Krishnagiri

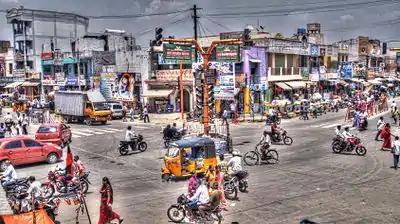
Krishnagiri traffic circle

Krishnagiri is well connected to various parts of India through several National Highways that include Krishnagiri–Chennai NH 48, Tindivanam–Krishnagiri NH 77, Krishnagiri–Madanapalli NH 42 and Srinagar–Kanyakumari via Krishnagiri NH 44.